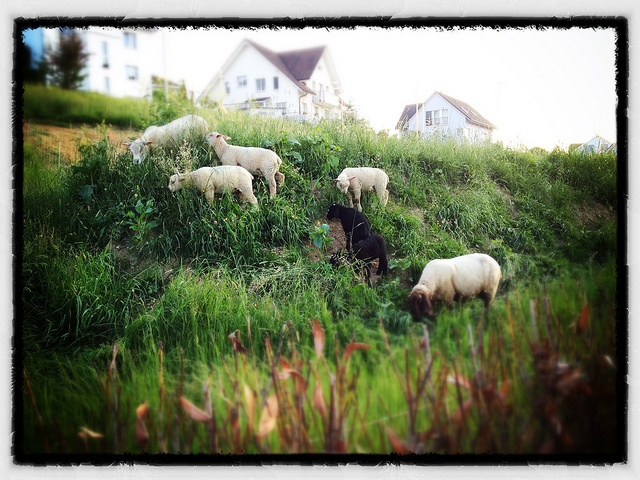
A herd of sheep standing on a lush green hillside.
Several animals standing on the side of a hill.
A number of sheep eat on a steep grassy hill.
a couple of sheep are standing in some grass
The side of a small hill of grass with several sheep grazing in the grass and houses in the background on the upper hill.